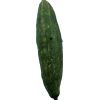
Label: Cucumber 3